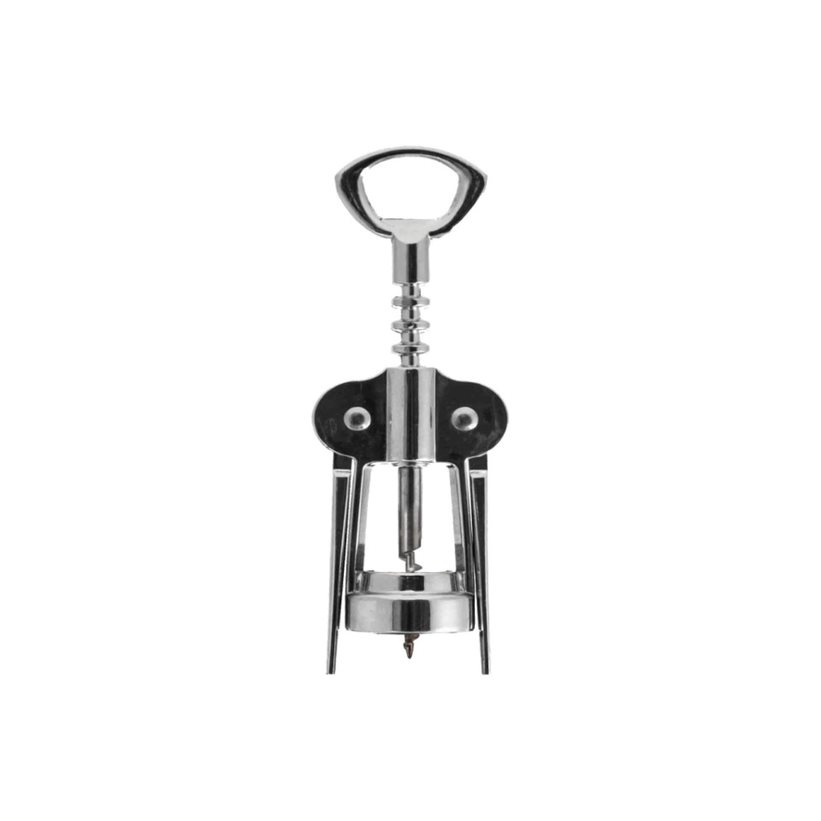
Bar Butler Heavy Duty Wing Corkscrew
Brand: BAR BUTLER
Category: Home & Garden > Kitchen & Dining > Barware > Corkscrews > Winged Corkscrews